Qingchun Square station

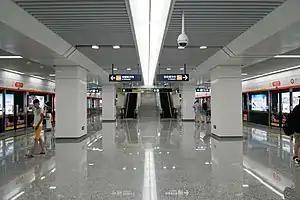

Qingchun Square is a metro station on Line 2 of the Hangzhou Metro in China. It is located in the Jianggan District of Hangzhou and serves the Qingchun Square, its namesake.